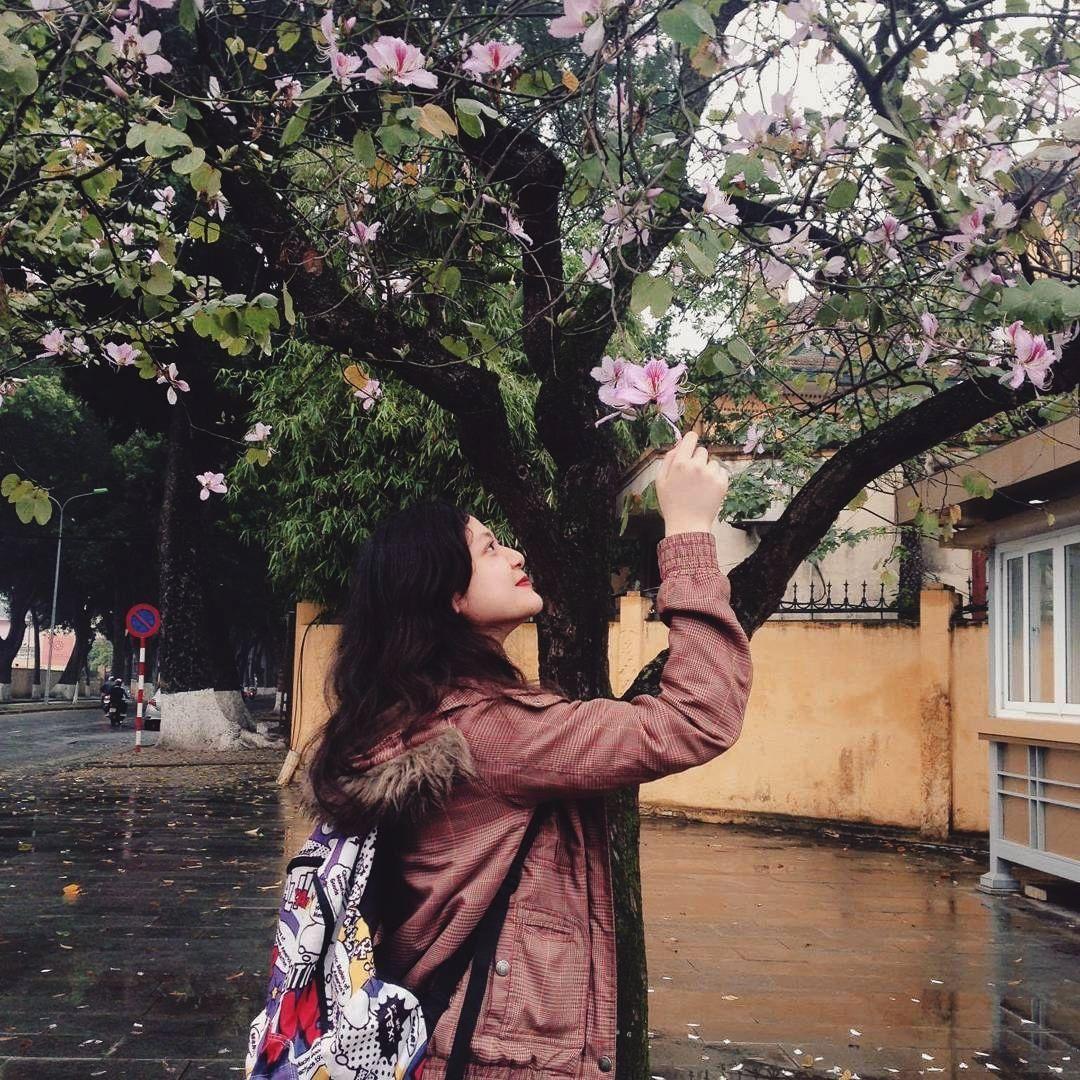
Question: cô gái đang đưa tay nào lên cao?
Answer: cô gái đang đưa tay phải lên cao